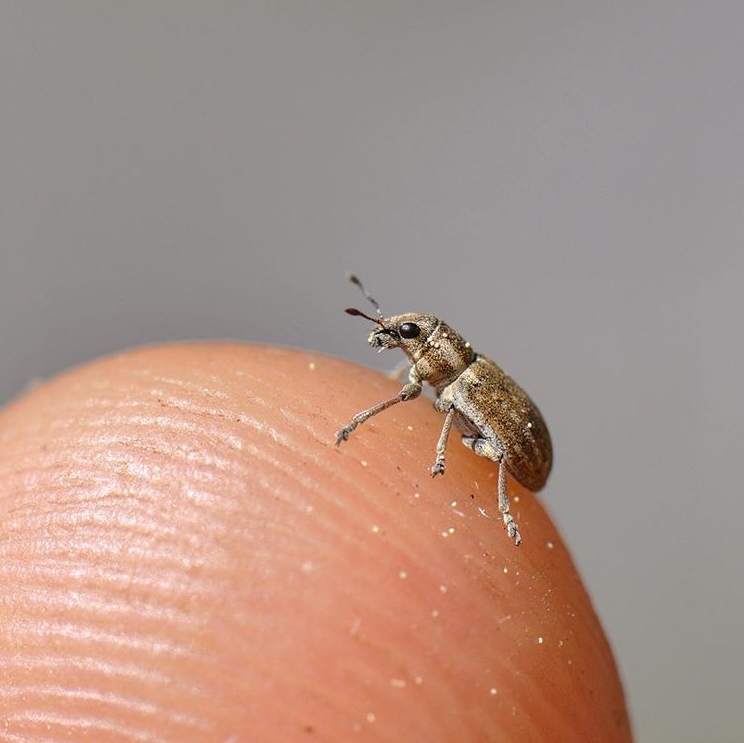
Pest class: pea_leaf_weevil